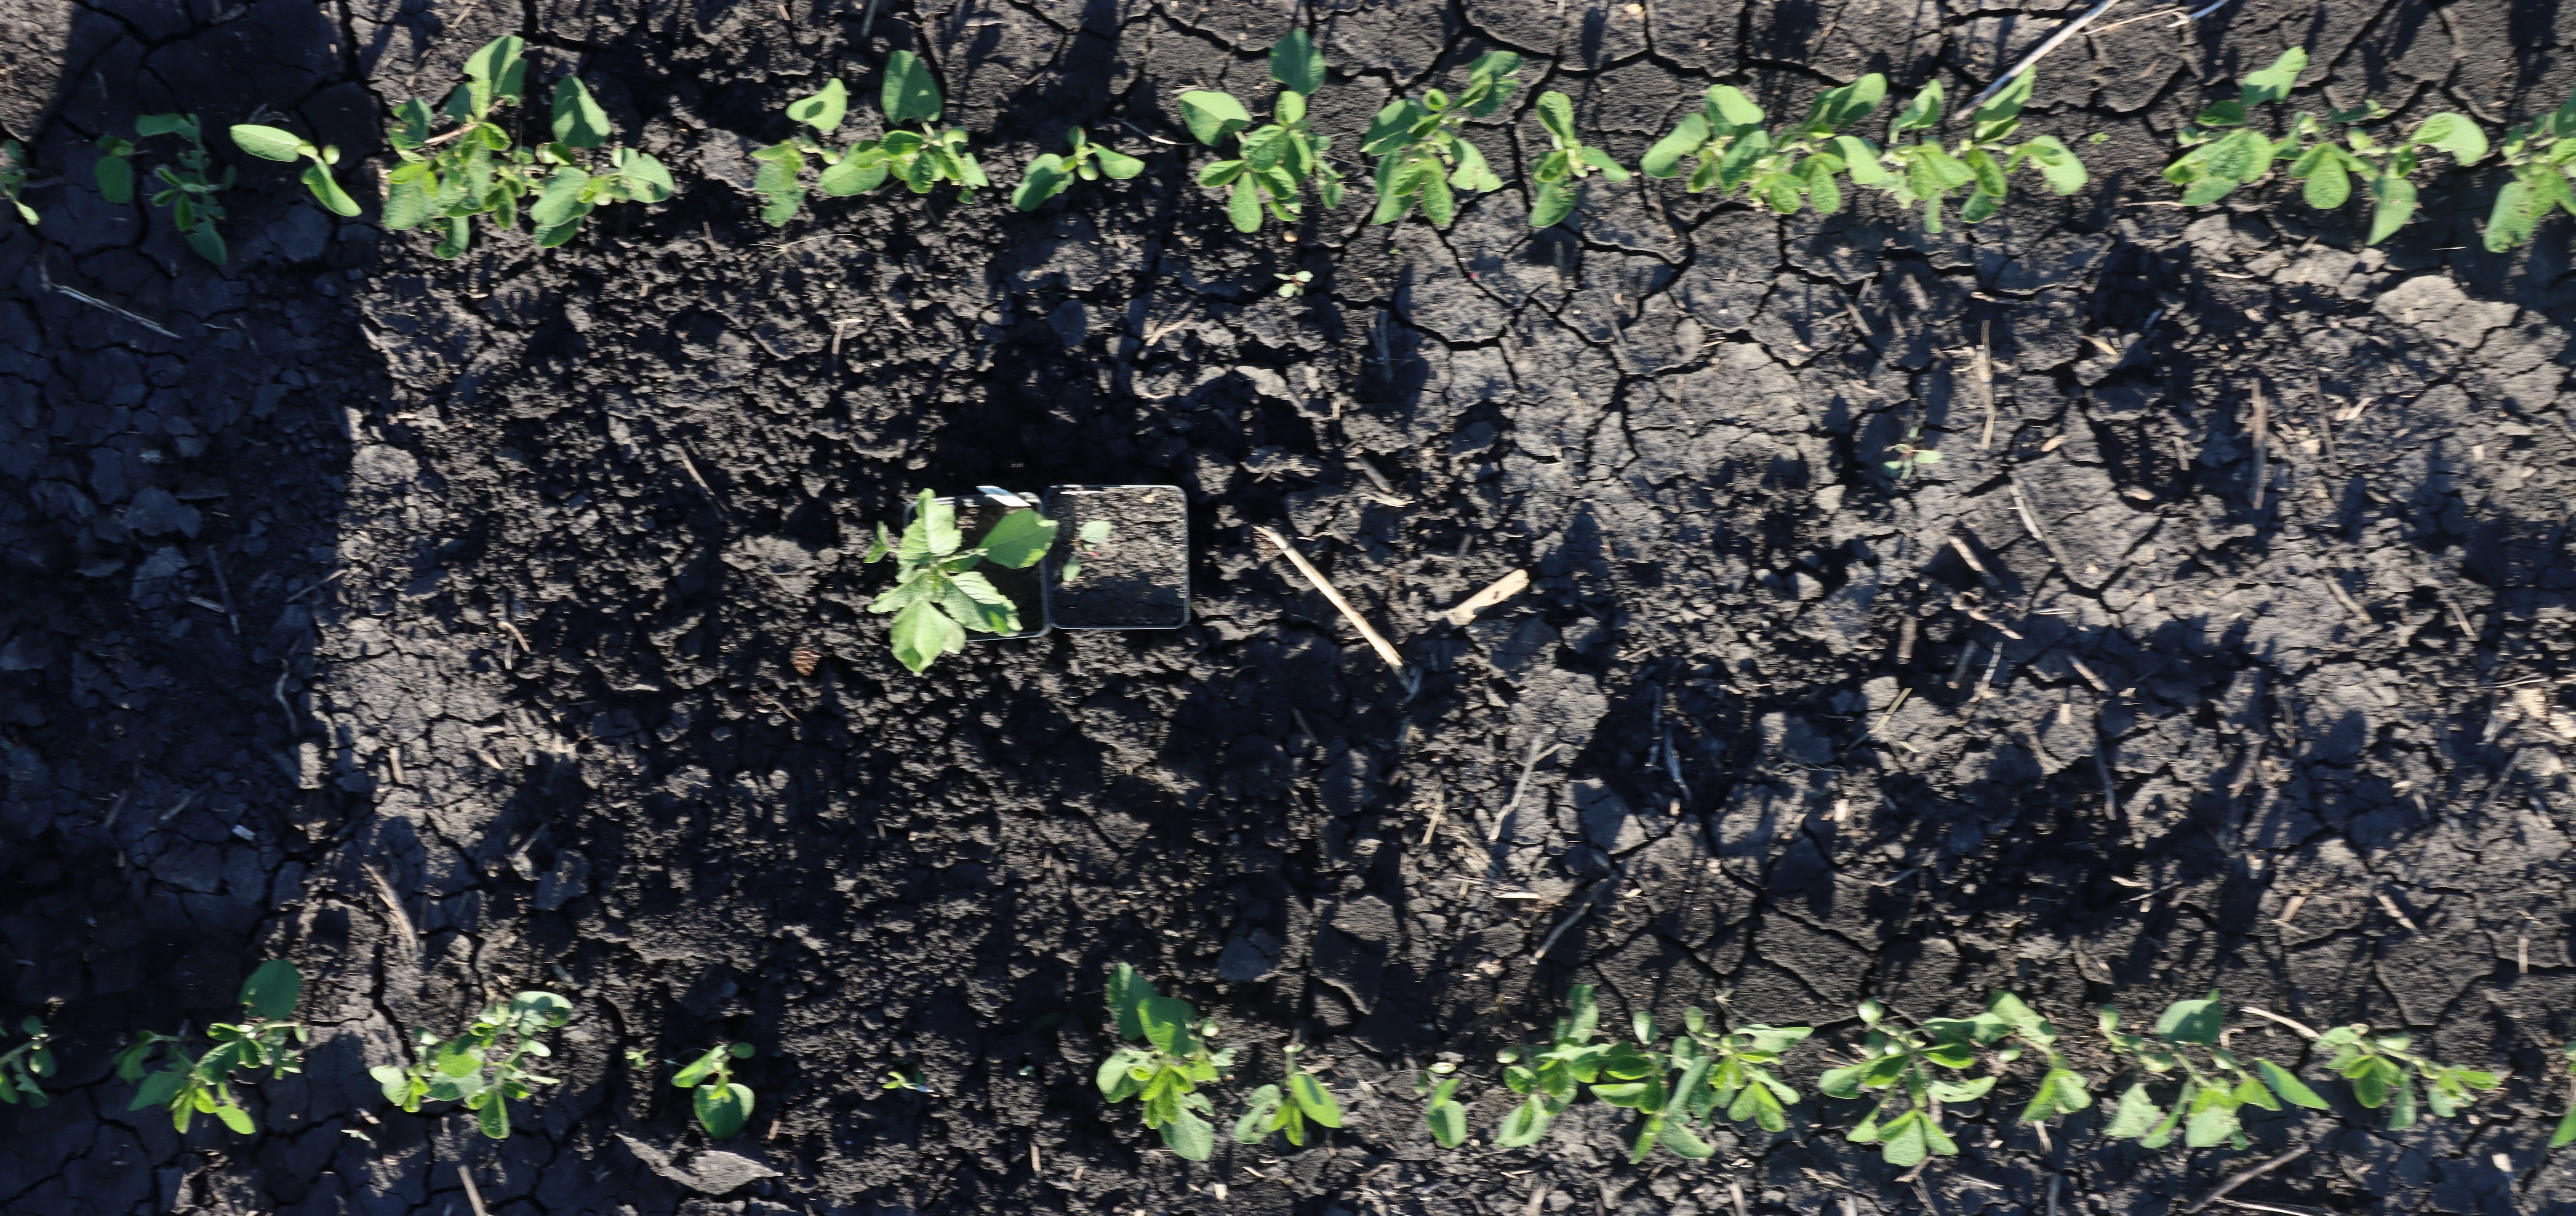
Crop: Soybean
Objects: Soybean, Soybean, Soybean, Soybean, Soybean, Soybean, Soybean, Soybean, Soybean, Soybean, Soybean, Soybean, Soybean, Soybean, Soybean, Soybean, Soybean, Soybean, Soybean, Soybean, Soybean, Soybean, Soybean, Soybean, Soybean, Soybean, Soybean, Soybean, Redroot Pigweed, Redroot Pigweed